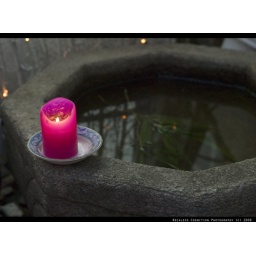
A lovely tea house had this candle sitting on the edge of this small pond in Insadong, Seoul, South Korea.